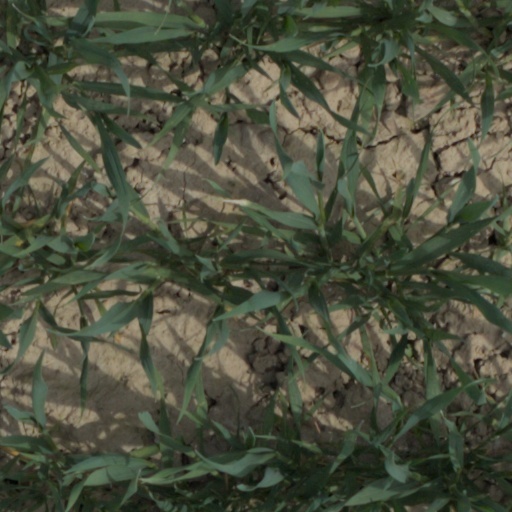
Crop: wheat